Chocobo

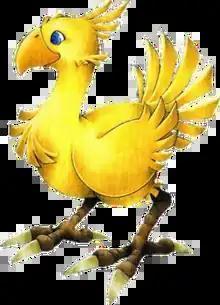
Chocobo artwork by Tetsuya Nomura for "Final Fantasy VII"

The is a fictional species created for the "Final Fantasy" franchise by Square Enix (originally Square). A galliform bird commonly having yellow feathers, they were first introduced in "Final Fantasy II" (1988), and have since featured in some capacity in nearly every "Final Fantasy" title, usually as a means of transport. Chocobos or chocobo-themed characters have played story roles in multiple titles, notably in "Final Fantasy V" and "XIII". A recurring Chocobo also acts as protagonist of the "Chocobo" spin-off series.